Dennis Prager

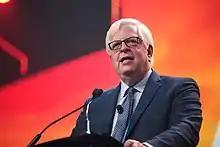
Prager speaking at a Turning Point USA event in 2020

Prager supported Jimmy Carter in the 1976 US presidential election. In 1994, the Anti-Defamation League published a report on antisemitism in the Christian right movement; Prager, who aligned with the social and political conservatism of the Christian right, attacked the ADL and its report. In 1995, he urged conservative Jews to be open to working with conservative Christians, like the Christian Coalition. In 1995, he named Jacob Petuchowski, Eliezer Berkovits, Harold Kushner, C. S. Lewis, Richard John Neuhaus, Michael Novak, and George Gilder as the people who had influenced his theology the most.